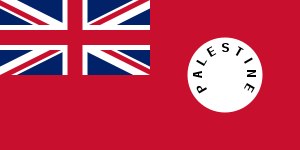
Palæstinas historie / Palæstina i mellemkrigstiden / Palæstina 1933 - 1940
Dette flag blev ført af skibe registrerede i mandatområdet 1927-1948.
Palæstina er en konventionel betegnelse, bl.a. for den geografiske region i det vestlige Asien mellem Middelhavet og Jordan-floden og forskellige tilstødende lande. Regionen er også kendt som delstaten Israel, det Hellige Land og det sydlige Levant og har historisk været kendt under andre navne, herunder Kanaan/Fønikien, Syd Syrien og Outremer.